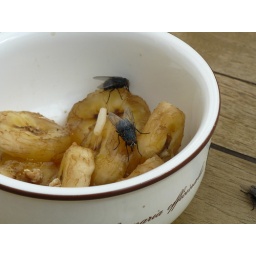
Put a bowl of old bananas on the table in the backyard. Didn't take long for the first eaters to arrive.